Militarisation of space

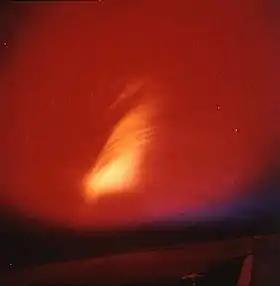
Image of Starfish Prime nuclear test in space (1962). Such tests in space and high-altitudes stopped completely with the Partial Test Ban Treaty (1963).

Starfish Prime was a nuclear test carried out in 1962 over Johnston Atoll by the United States as part of Operation Fishbowl. The 1.4 megaton bomb was detonated at an altitude of 400 km (250 miles), in the ionosphere and was the highest altitude nuclear test ever demonstrated. The test is notable for its Electromagnetic Pulse (EMP) effect, which was felt as far as 1400 km (800 miles) away in Hawaii.